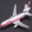
Label: airplane